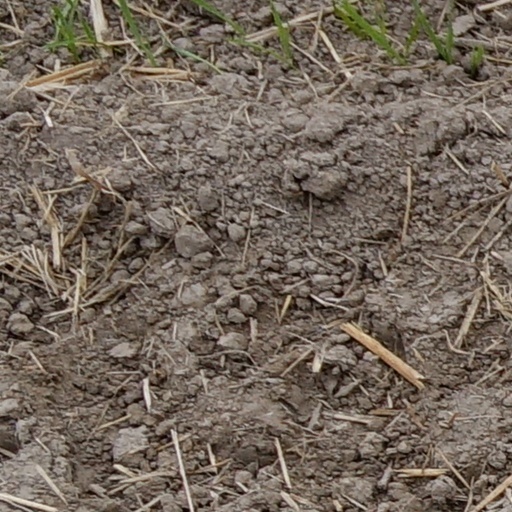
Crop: wheat